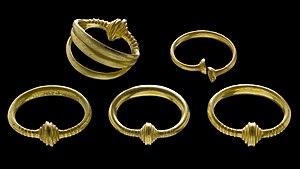
Boeslunde guldfund / Fundene
De fem edsringe fra Neble fundet i hhv. 1981 og 1993.
Edsringe fra Gammelgård, Neble Fem edsringe af guld fra Gammelgård, Neble, Boeslunde sogn.
Boeslunde guldfund er et depotfund fra den yngre bronzealder, der består af en række genstande i guld fra et område omkring Boeslunde på Sydvestsjælland. Fundene inkluderer flere edsringe, skåle og flere tusinde små spiraler, alt sammen udført i guld, som er blevet fundet ad flere omgangeover en periode på over 150 år.